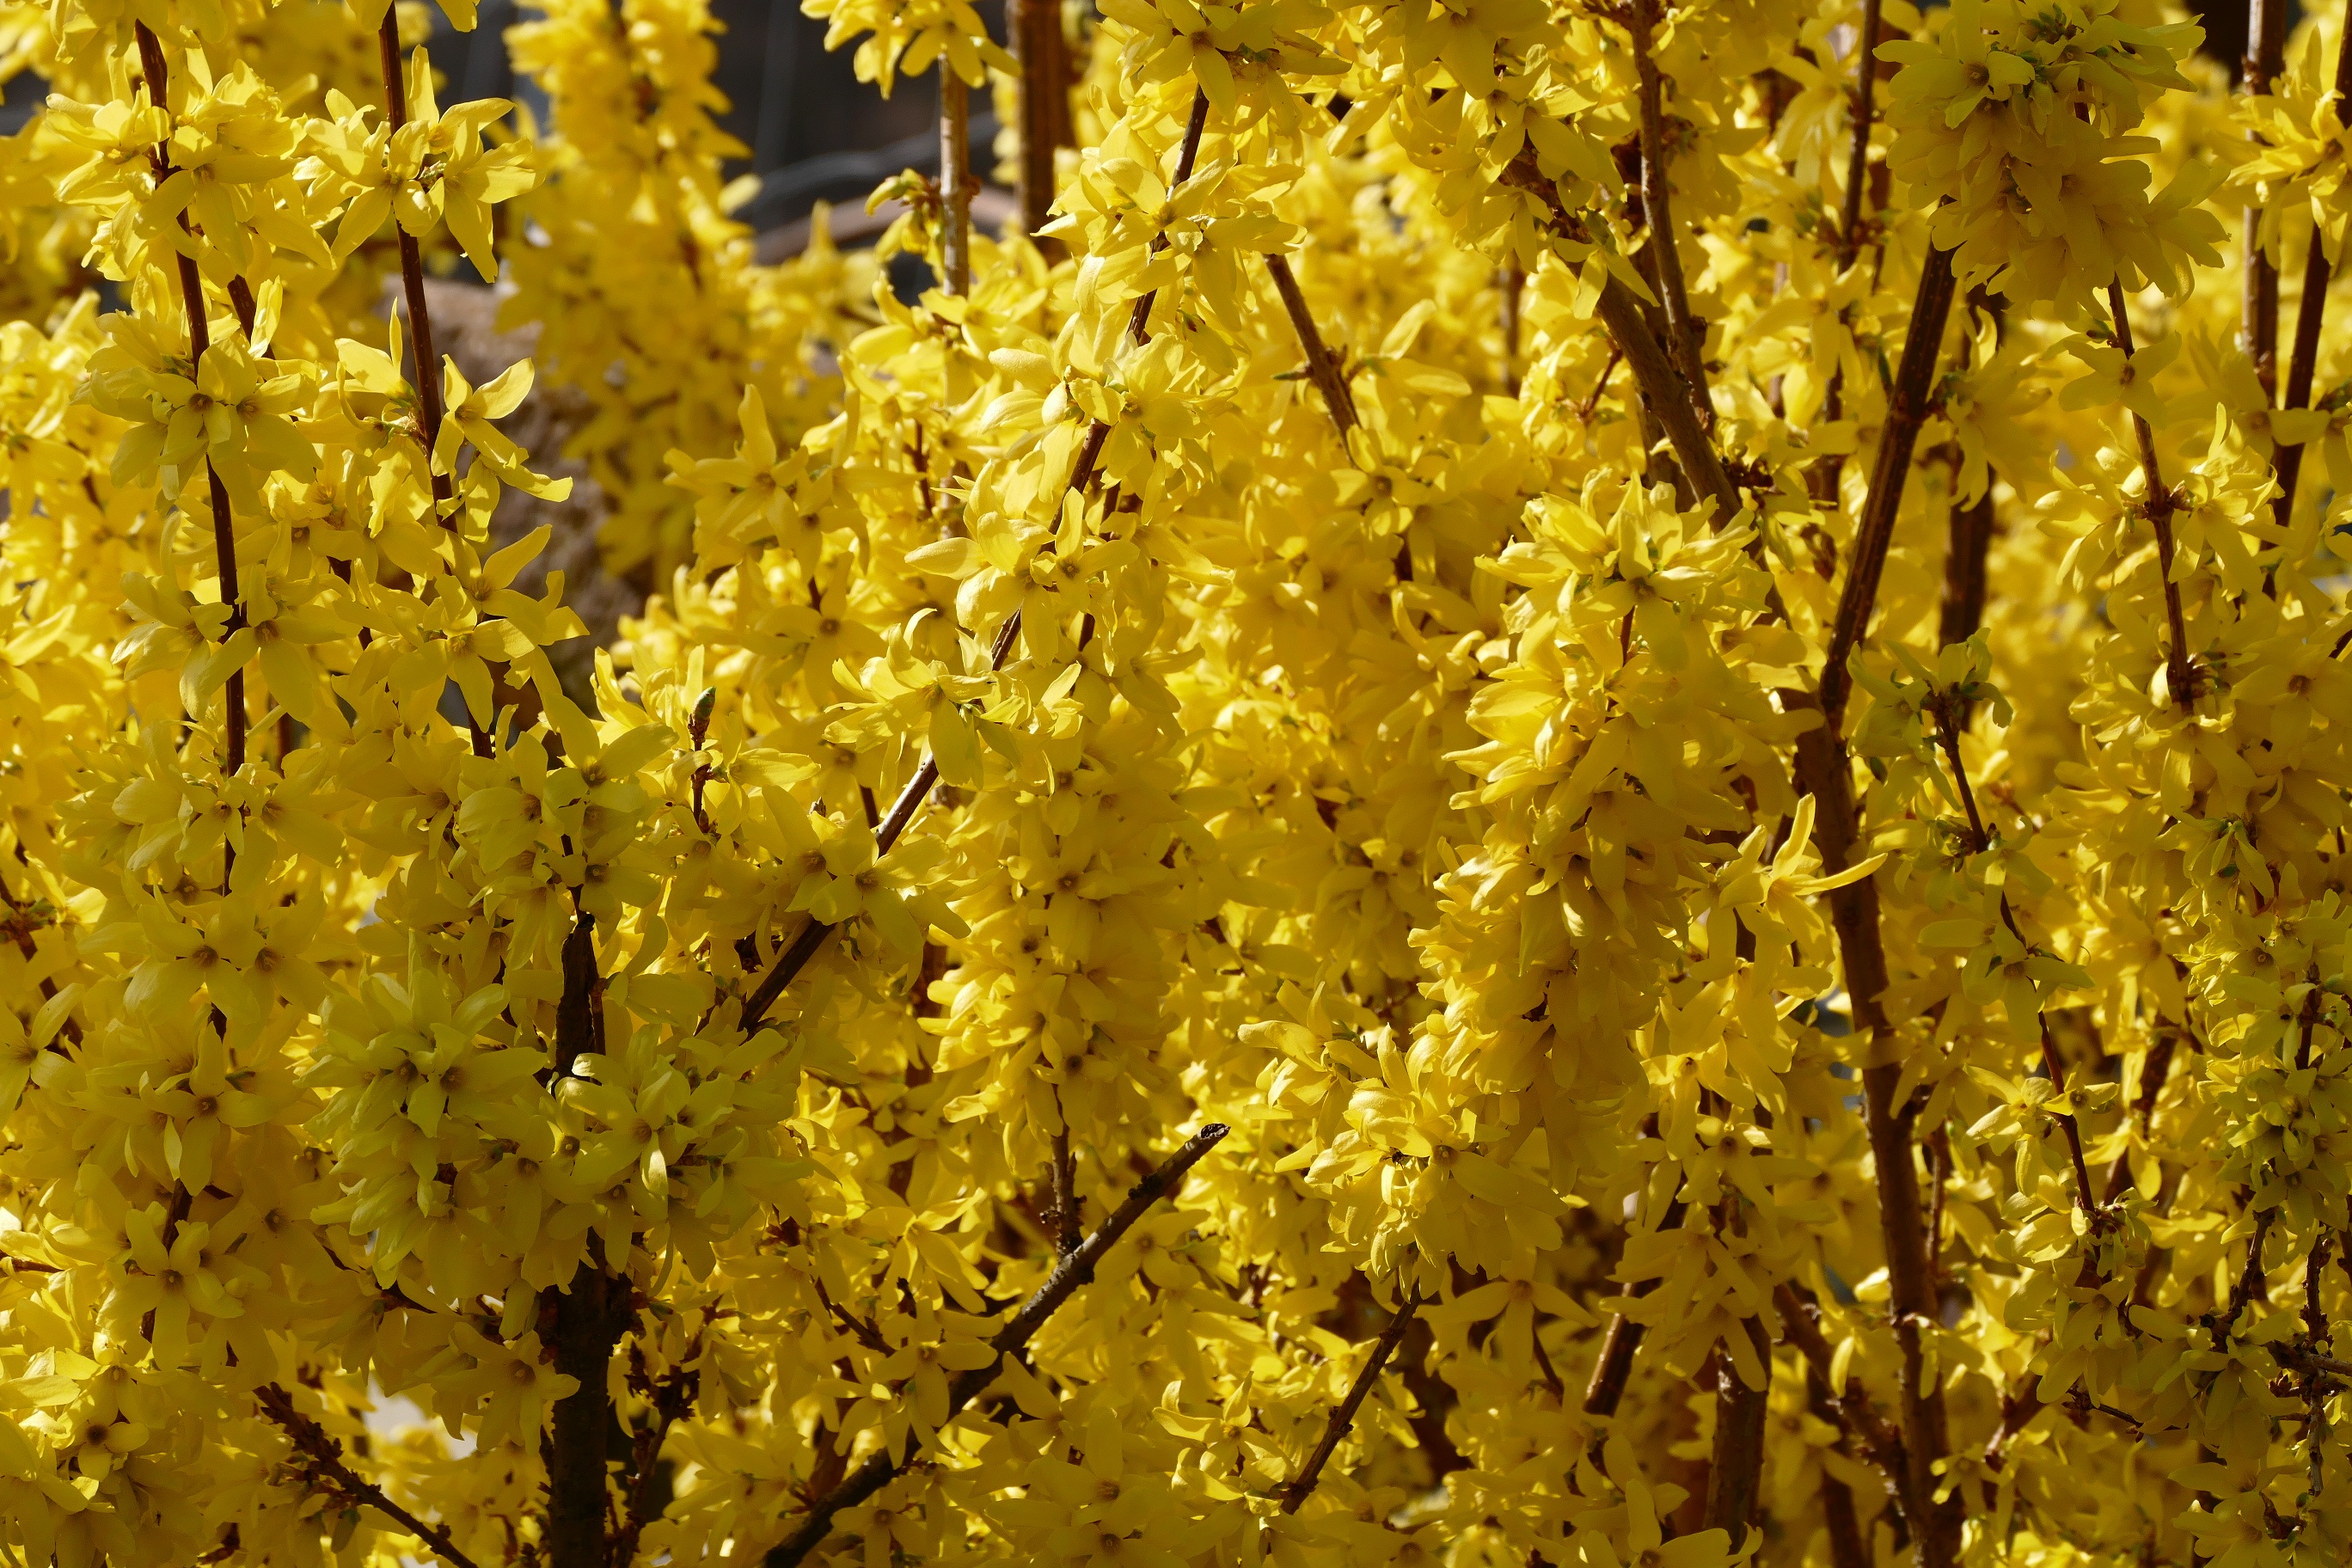
tree, nature, branch, blossom, plant, sunlight, leaf, flower, food, spring, produce, autumn, yellow, season, yellow flower, flowers, flowering plant, maidenhair tree, woody plant, land plant